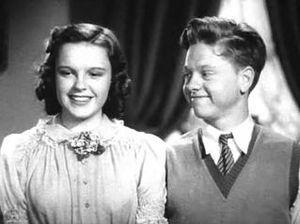
L'Amour frappe André Hardy est un film américain de George B. Seitz, sorti en 1938.